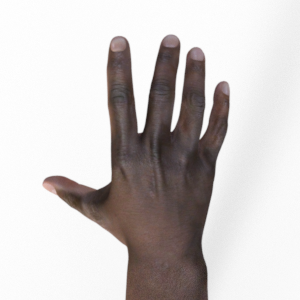
Label: paper